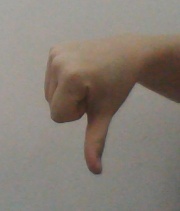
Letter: waw